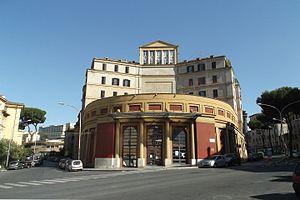
Garbatella est une « zone urbanistique » de Rome. Elle appartient à la Municipio VIII de la commune de Rome, dans le quartier d'Ostiense, et est désignée par le code 11.c, qui compte en 2010 : 46 500 habitants.
Le Teatro Palladium est un théâtre de Rome situé à Garbatella dans le quartier d'Ostiense sur la Piazza Bartolomeo Romano. Il est associé à l'Université de Rome III et à l'organisation Romaeuropa Festival.